The Intruder (2019 film)

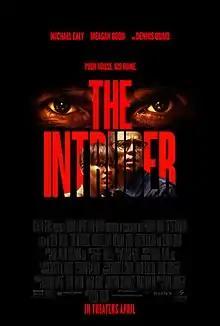
Theatrical release poster

The Intruder is a 2019 American psychological thriller film directed by Deon Taylor and written by David Loughery. The film stars Michael Ealy and Meagan Good as a couple who buy a house in the country, only to realize its previous owner (Dennis Quaid) refuses to let it go. It was released in the United States on May 3, 2019, by Sony Pictures Releasing, receiving generally negative reviews from critics. However, it was a commercial success, grossing $40 million worldwide against its $8 million budget.